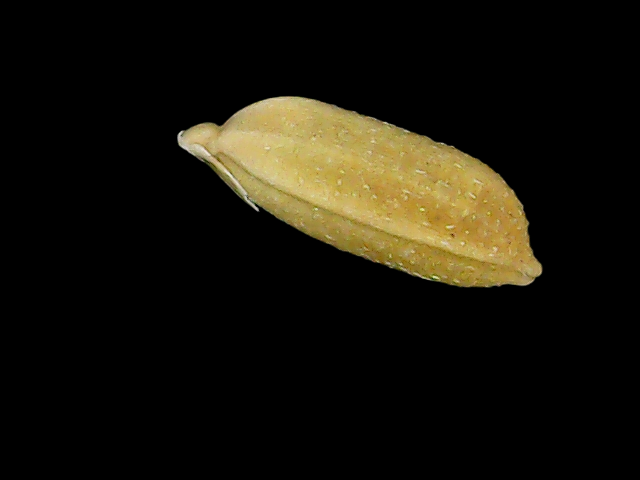
Rice variety: Bd95